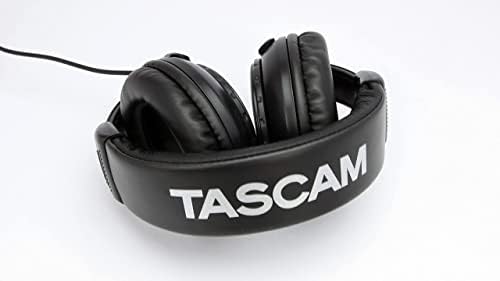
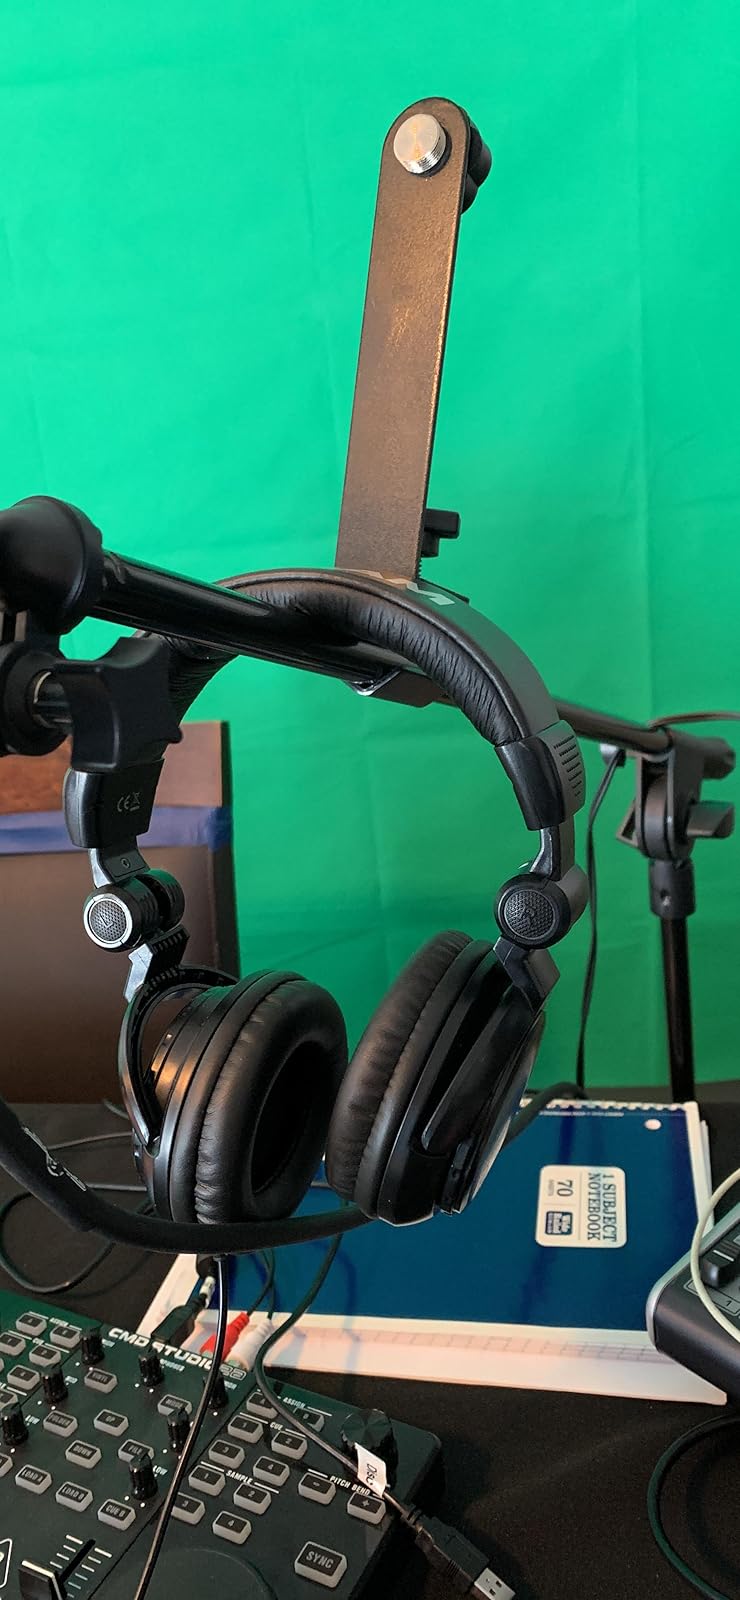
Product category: headphones
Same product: yes